Thomas Alan Goldsborough

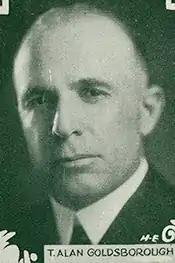

Thomas Alan Goldsborough (September 16, 1877 – June 16, 1951) was a United States representative from Maryland and a United States district judge of the United States District Court for the District of Columbia.